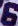
Number: 6